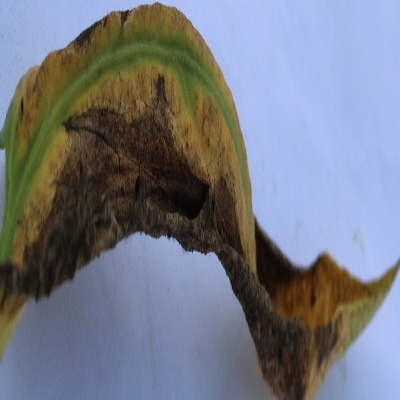
Crop: Tomato
Condition: verticulium wilt